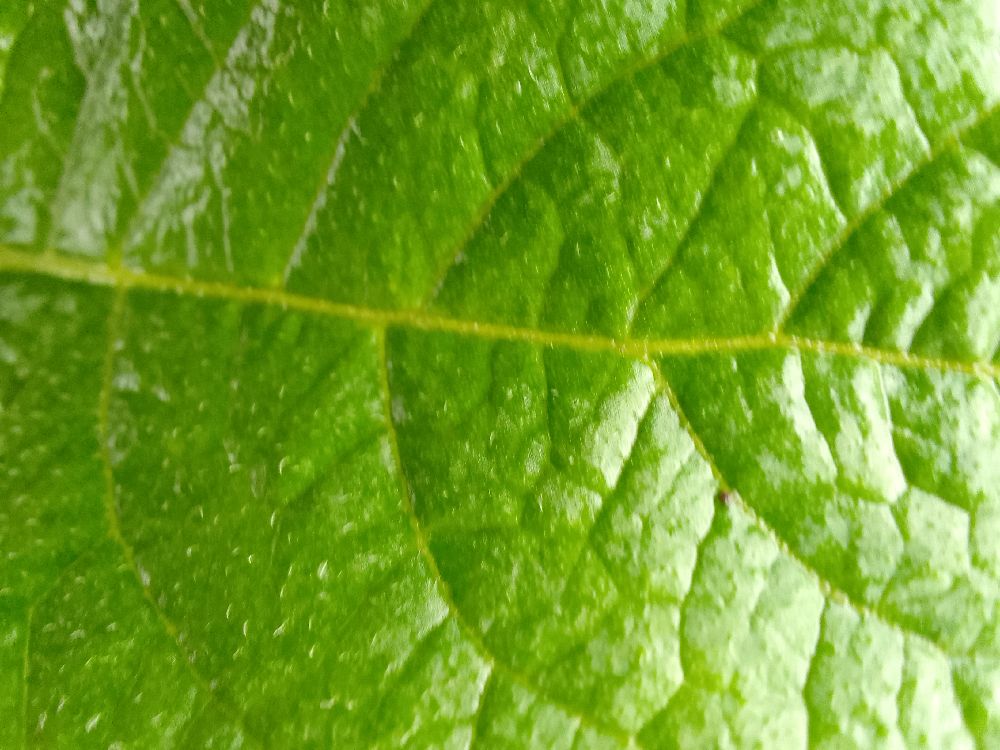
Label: Healthy